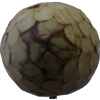
Label: cherimoya